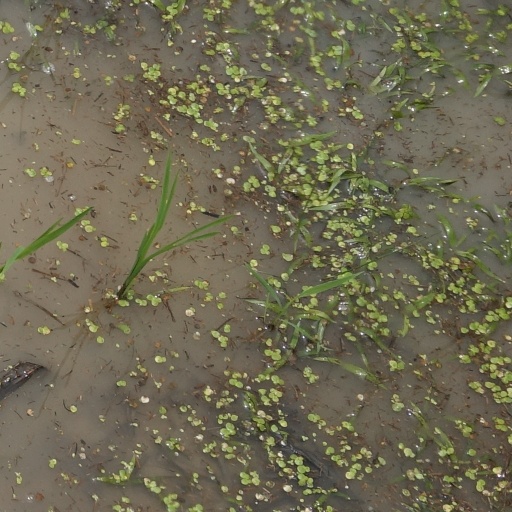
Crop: rice